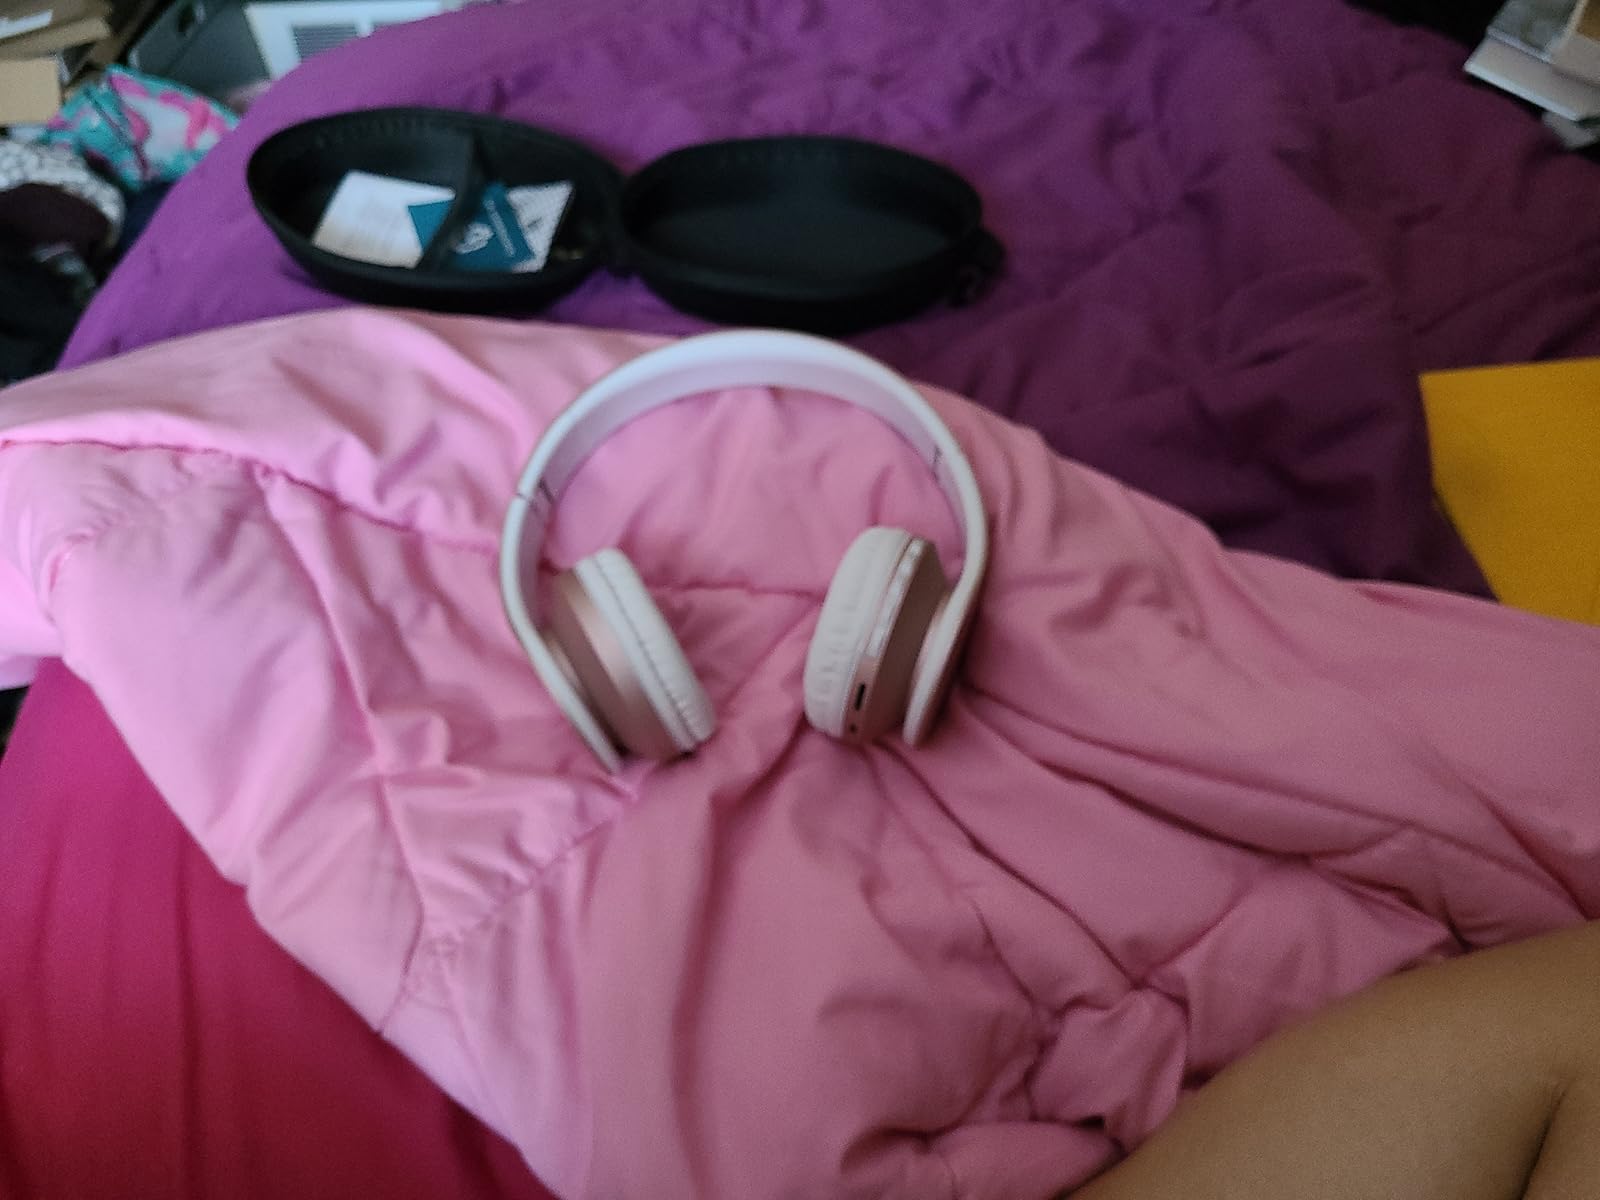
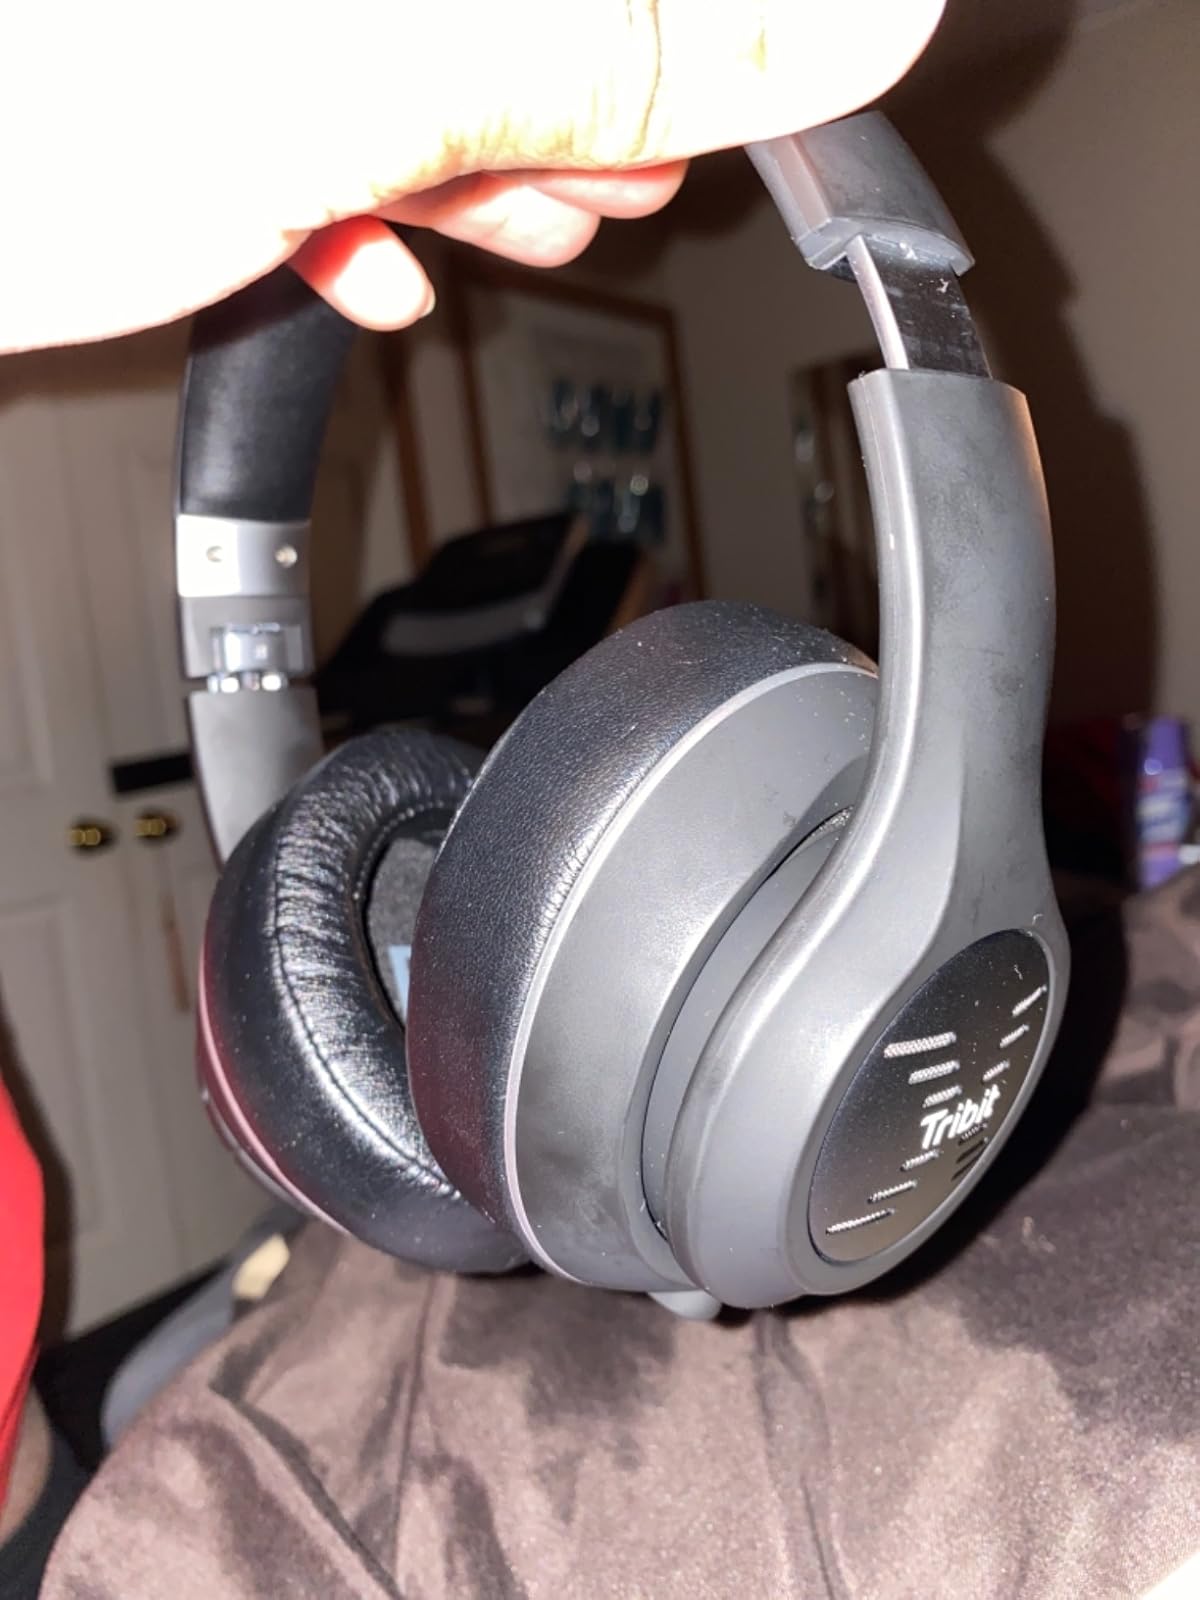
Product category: headphones
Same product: no